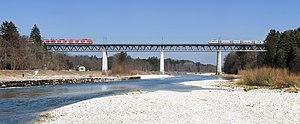
Le pont de Großhesselohe près de Munich, en Allemagne.